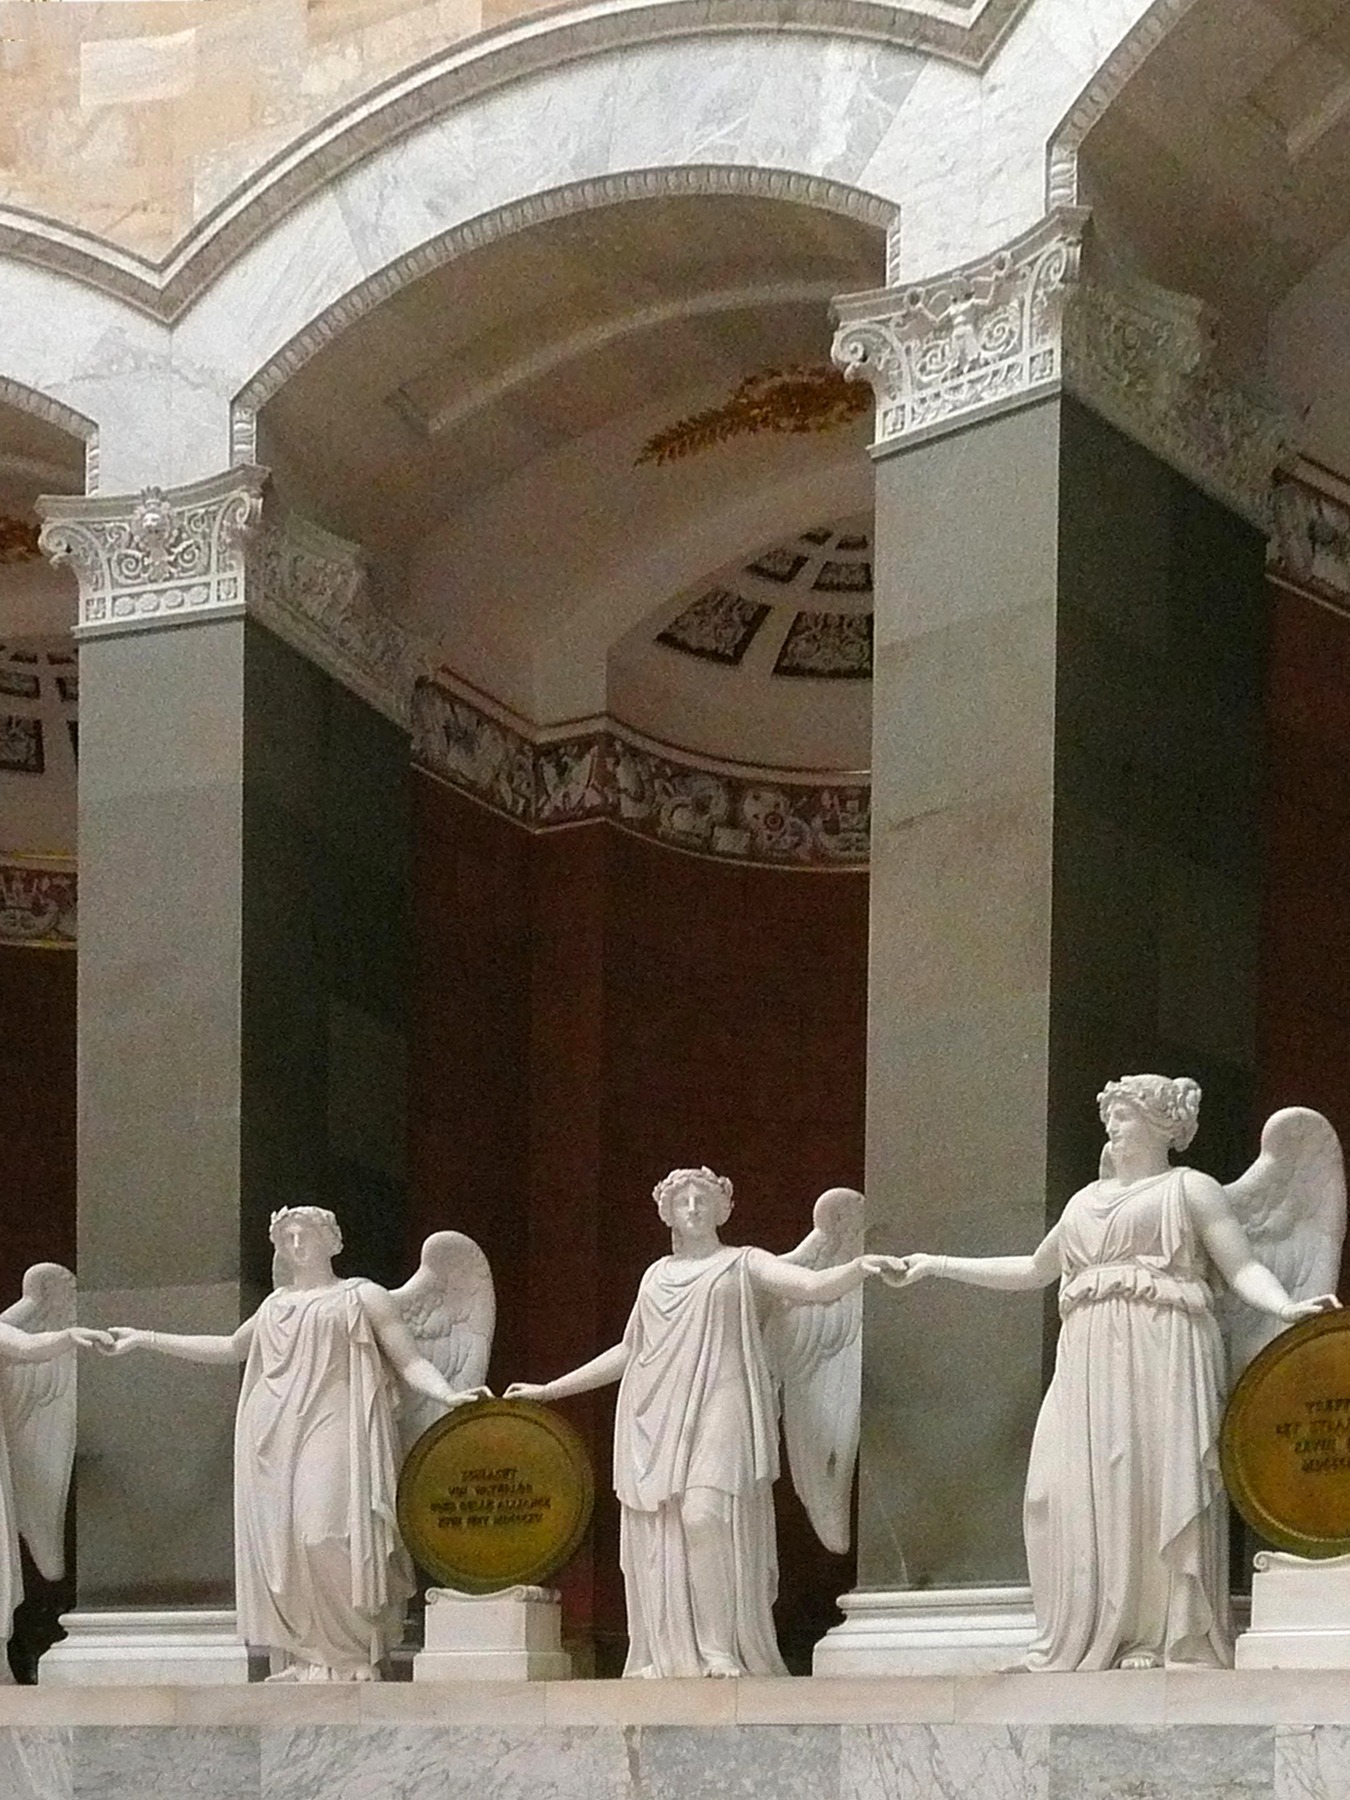
architecture, interior, building, arch, religion, historic, place of worship, interior design, memorial, art, temple, wings, arches, germany, history, heritage, historical, tourist attraction, remembrance, angels, commemoration, ancient history, befreiungshalle, kelheim, hall of the fallen